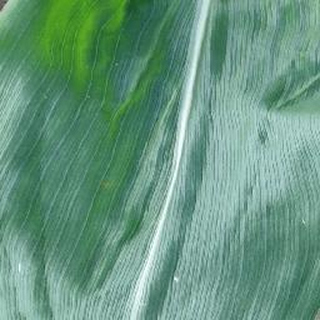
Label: healthy_corn